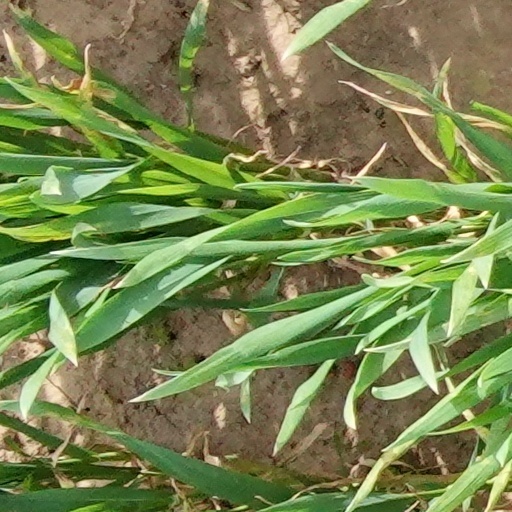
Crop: wheat